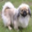
Label: dog